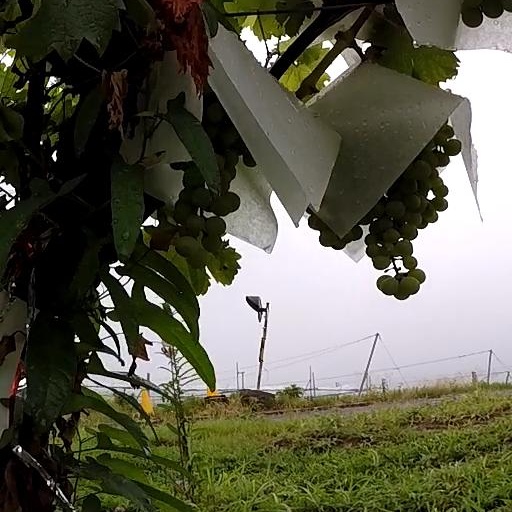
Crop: grape